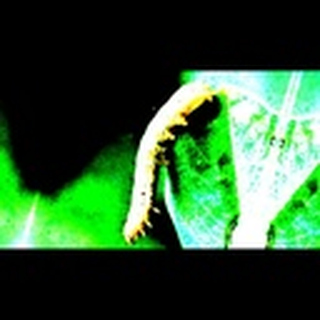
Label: cotton_army_worm